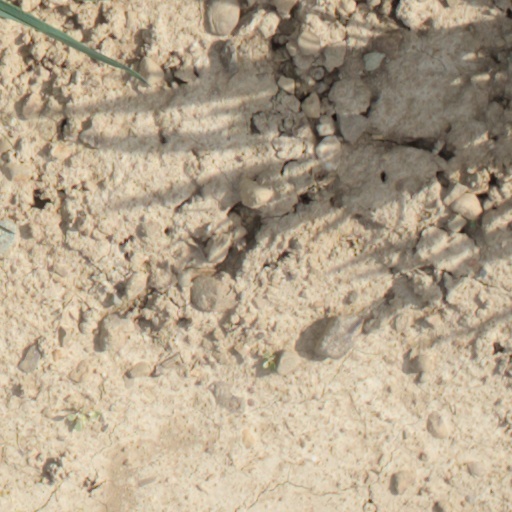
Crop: wheat